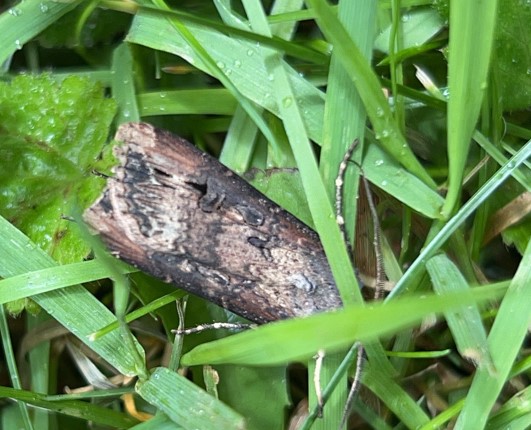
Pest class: cutworms